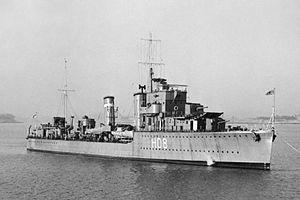
La Classe E et F est un groupe de 18 destroyers de la Royal Navy commandé dans les années 1930.
Le HMS Eclipse est un destroyer de classe E lancé pour la Royal Navy en 1934.
Cette liste dresse les plus grandes catastrophes maritimes pendant la Seconde Guerre mondiale au regard du nombre de victimes. Du fait de son contexte, une Seconde Guerre mondiale sanguinaire entachée de nombreux drames, ces catastrophes resteront longtemps quasi ignorées.